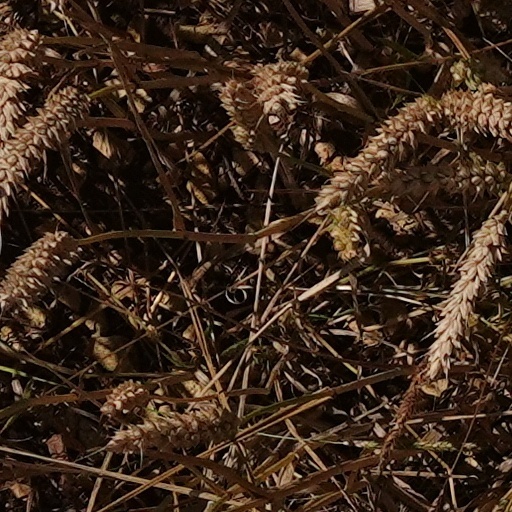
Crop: wheat